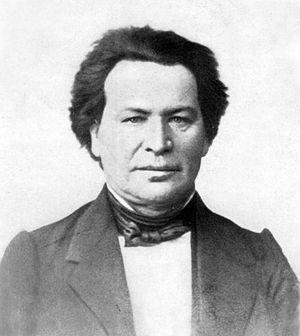
Franz Aloys Antoine Pollender, né le 26 janvier 1799 à Barmen, et mort le 16 août 1879 dans la même ville, est un médecin allemand.